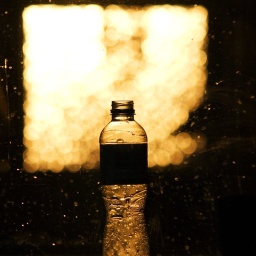
Bottle in the kitchen window